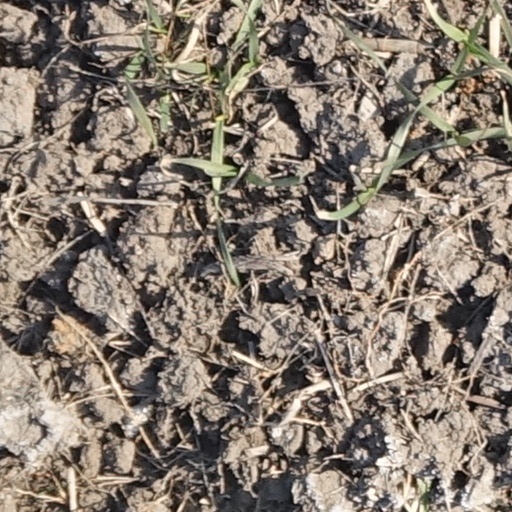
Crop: wheat